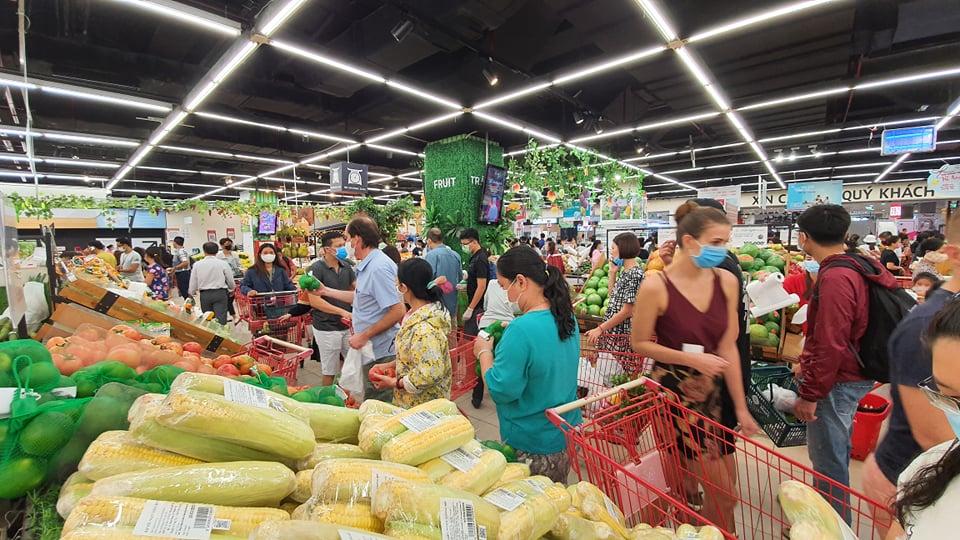
có một vài người đang xem xét các sản phẩm ở quầy hàng phía bên trái